Iris atropurpurea

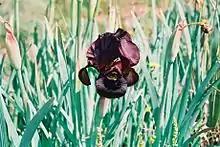

It was original introduced by Mesers Dammmann and Co. (a bulb nursery), who also sold a named variety 'Odysseus'.